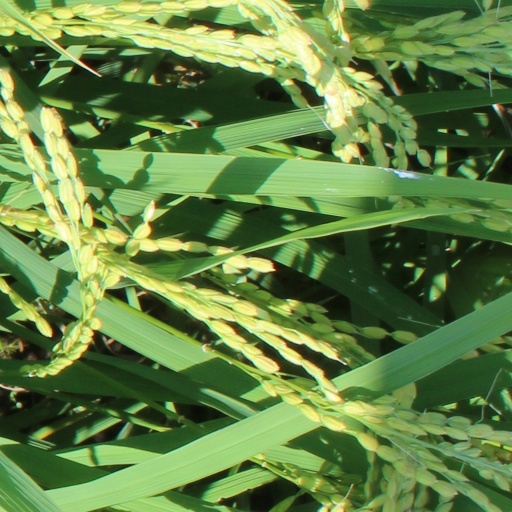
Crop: rice